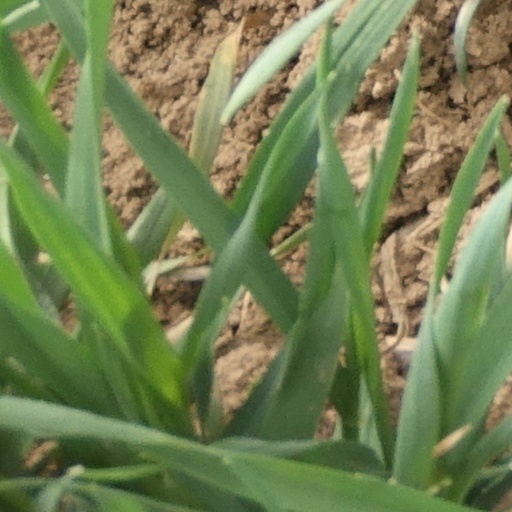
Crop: wheat